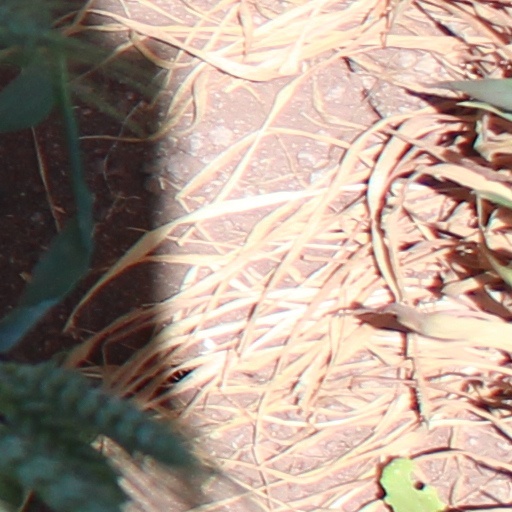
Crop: wheat